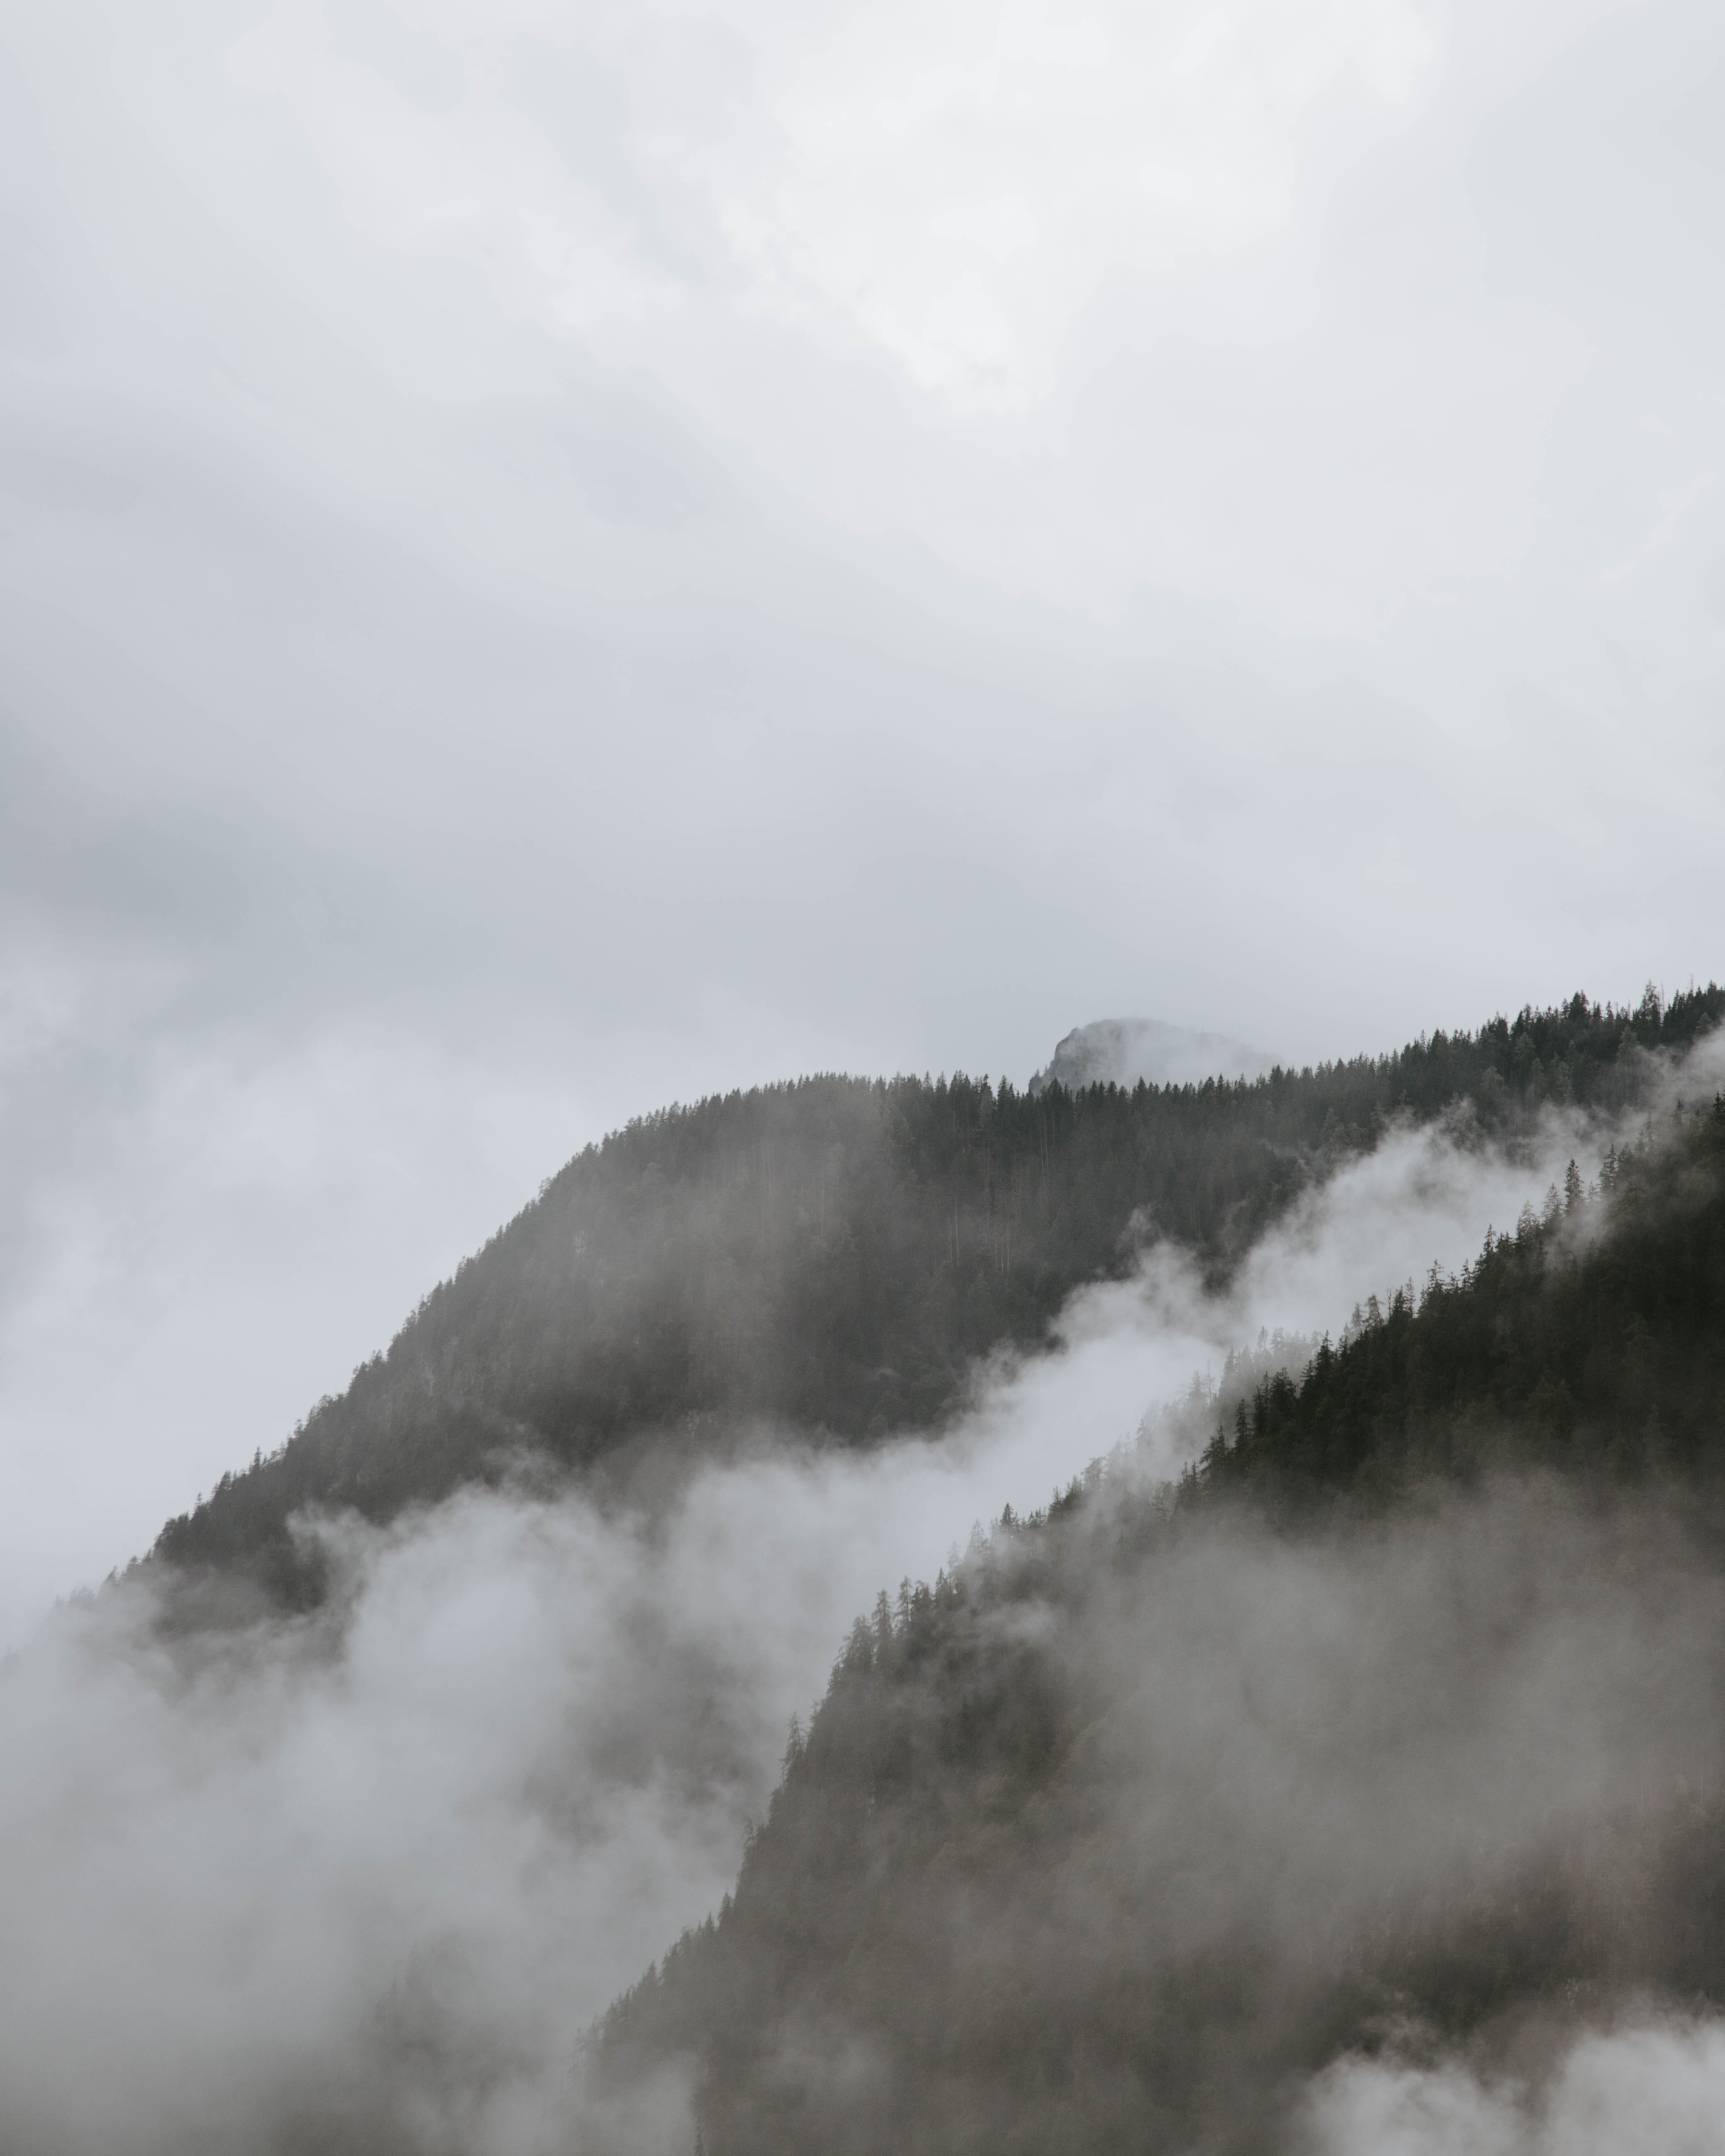
sky, cloud, fog, mist, highland, morning, mountain, hill, tree, meteorological phenomenon, hill station, ridge, landscape, fell, mountain range